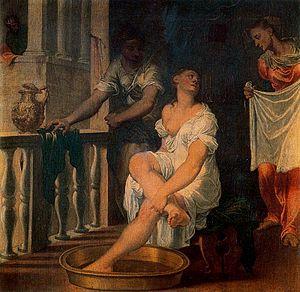
Domenico Riccio ou Domenico Brusasorci est un peintre italien maniériste du XVIᵉ siècle se rattachant à l'école véronaise.